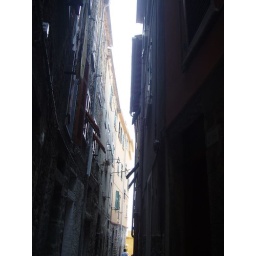
Corniglia black & white by lulu